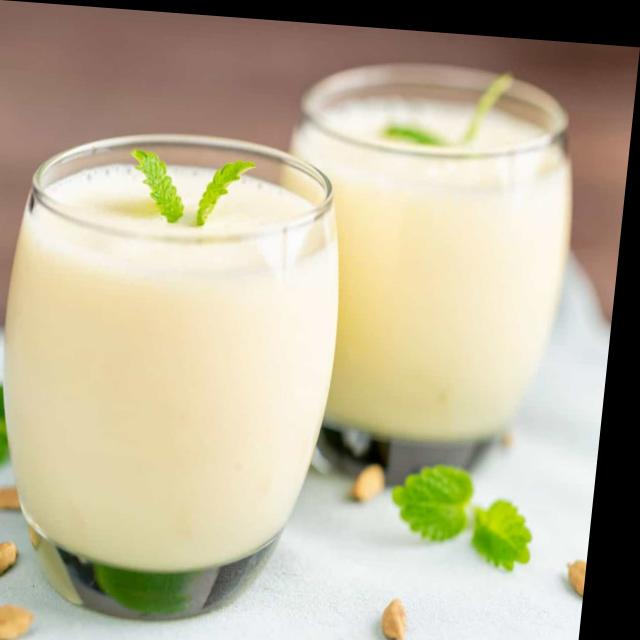
Dish: lassi